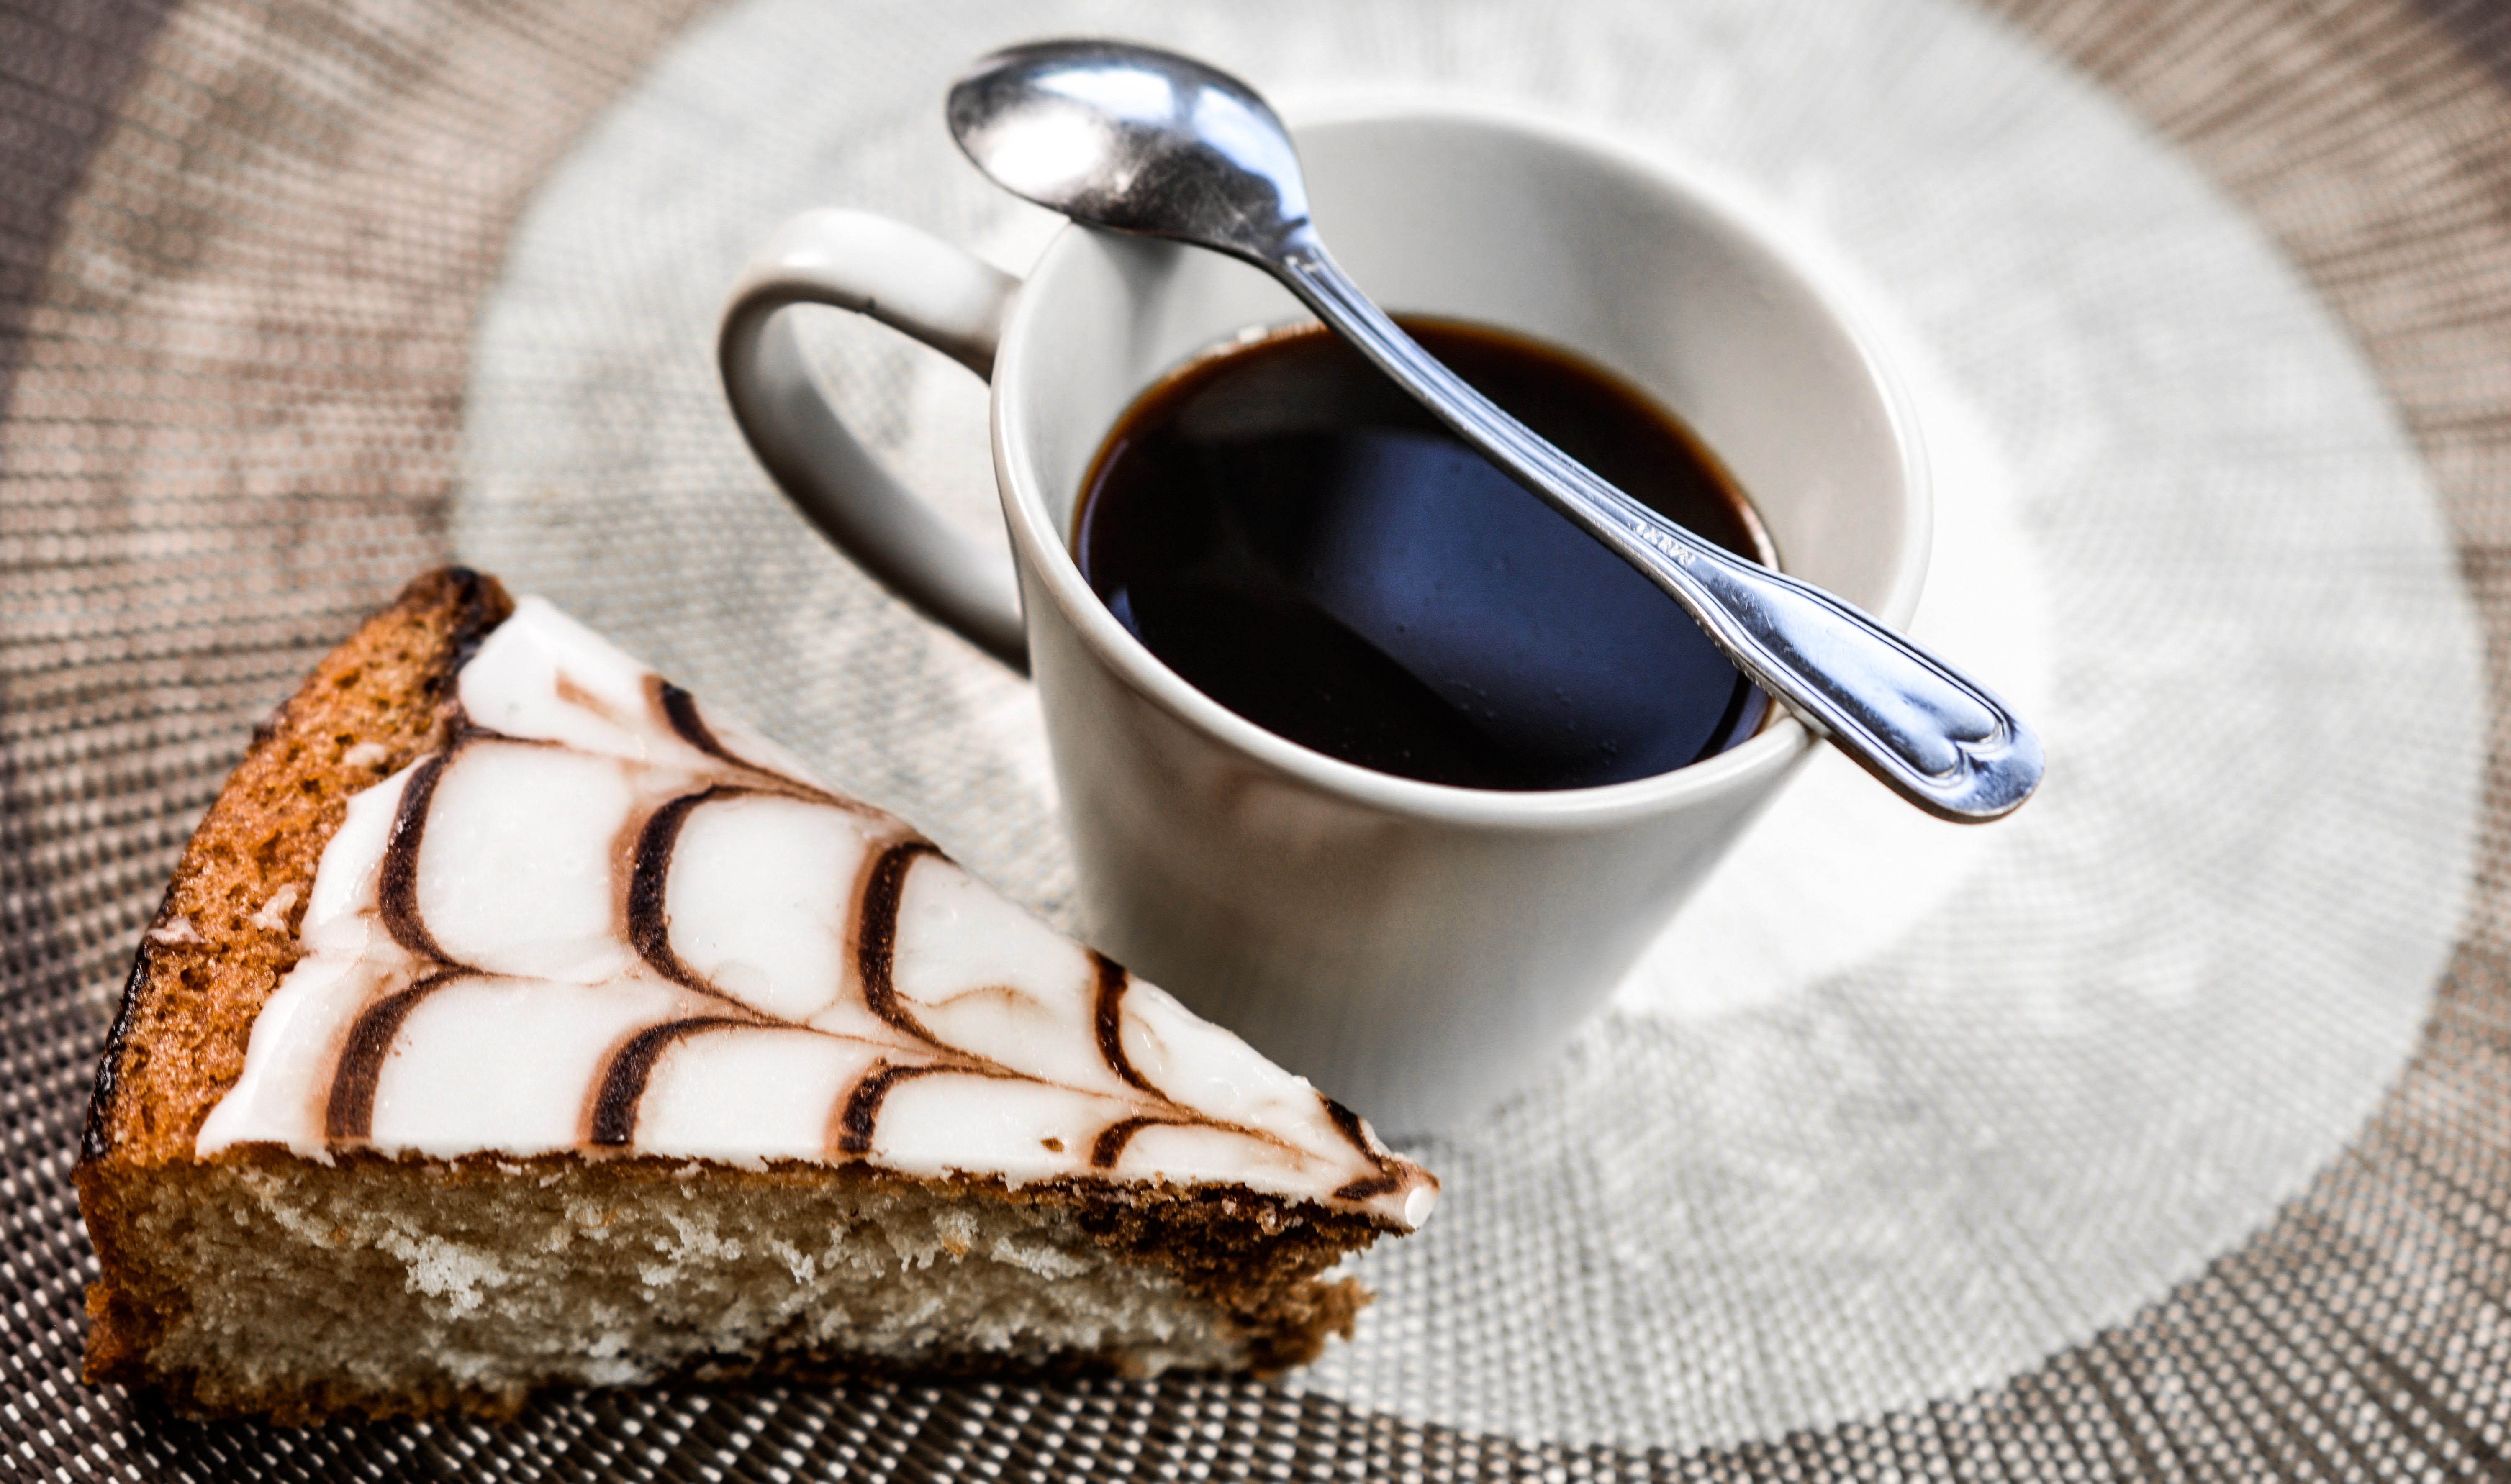
cafe, coffee, sweet, aroma, cup, dish, meal, food, relax, produce, drink, black, breakfast, baking, espresso, dessert, coffee cup, cuisine, delicious, cake, spoon, cup of coffee, caffeine, relaxation, hot, tasty, break, pause, enjoy, enjoying, flavor